Yevgeniya Chirikova

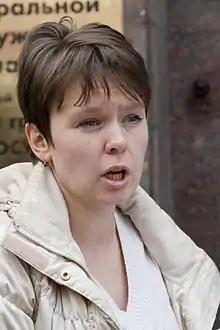
Yevgeniya Chirikova in April 2011.

Chirikova has campaigned against the building of a road through Khimki Forest. She also helped convince the European Bank for Reconstruction and Development and the European Investment Bank to "shun the project".